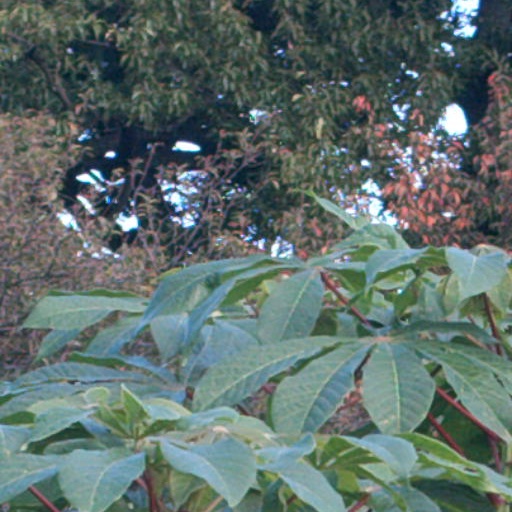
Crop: cassava